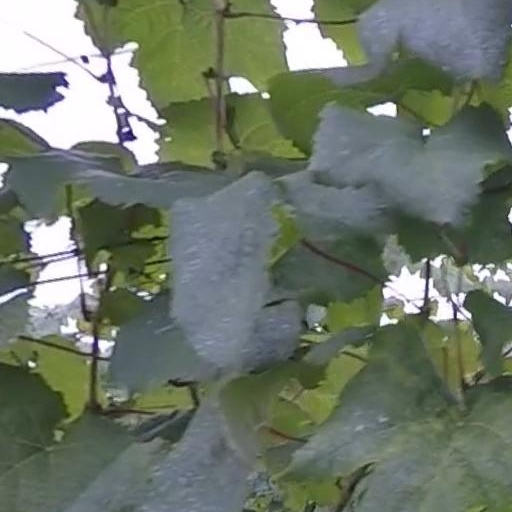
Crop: grape